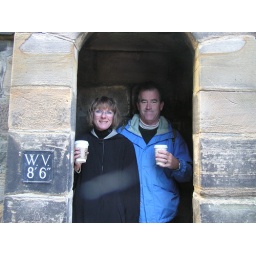
wanda and alan in guard house edinburgh castle